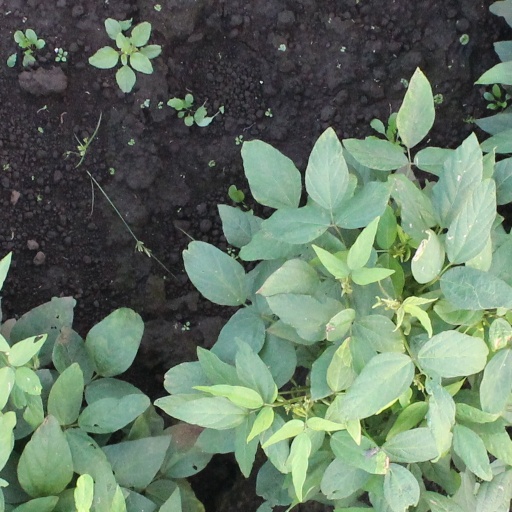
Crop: soybean